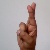
The image shows a hand gesture representing the letter 'R' in Indian Sign Language.